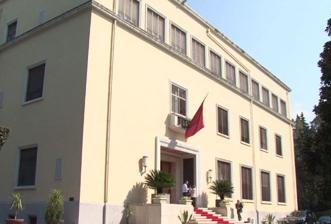
Building: Presidential Palace, Tirana
Country: Albania
Year built: 1941
See also: President of Albania 41°18′41″N 19°50′0″E / 41.31139°N 19.83333°E / 41.31139; 19.83333 Palace in Tirana, Albania Presidential Palace Pallati Presidencial The Presidential Palace Alternative names Pallati i Brigadave General information Type Palace Architectural style Monumental Rationalism Location Tirana , Albania Address Rruga e Elbasanit 58, Tirana 1019 Construction started 1936 Completed 1941 Client HM King Zog I of the Albanians . HM Queen Géraldine of the Albanians . Owner Government of Albania Technical details Floor count 3 Design and construction Architect(s) Gherardo Bosio The Presidential Palace ( Albanian : Pallati presidencial ), formerly the Royal Palace ( Albanian : Pallati mbretëror ) and popularly known as the Palace of Brigades ( Albanian : Pallati i Brigadave ), is the official residence of the president of Albania . The palace was commissioned by King Zog I of the Albanians to serve as his main official residence . In 1945, it ceased to serve as a royal residence because the monarchist regime was substituted by a Communist -ruled government. Since 1946, it has been used by the Government of Albania for holding official ceremonies and state receptions. In 2013, the palace became an official residence once again, when President Bujar Nishani and his family moved into a reconstructed villa inside the grounds of the palace. Architecturally, the palace belongs to a rationalism style. It is unique in its genre, not only in the country but in the wider sphere of fascist architecture , including in Italy itself. Its bas-reliefs were covered with drapes in the 1970s during the cultural revolution , but not destroyed. Nevertheless, the palace as a whole is in dire need of restoration. A description of the then new (and unfinished) Royal Palace appeared in the issue of Life dated 22 May 1939. History The idea to build a royal palace on one of the hills of Sauk, near what was later to become the Grand Park of Tirana , was first conceived by King Zog I in the 1930s. Because of the limited funds of the nascent Albanian state, the then Minister of Finance, Mufid Libohova , entered into negotiations with a group of Italian financiers represented by Mario Alberti. An agreement was made for the opening of a national bank and for a loan of 50,000,000 gold francs (approximately 10,000,000 gold dollars). Part of this loan, also called "The SVEA Loan", was earmarked for the construction of his official residence, making it possible for the King to secure the funds to build the Royal Palace. The new palace was designed by three Italian architects, including Giulio Berte . Due to the outbreak of the Second World War , and the 1939 Italian Invasion of Albania , King Zog I fled Albania and never had a chance to see the palace fully constructed. The Italians finished construction and used the palace mainly for the Army Headquarters. The building was redesigned and completed in 1941, by the Florentine architect Gherardo Bosio . The building served as a functioning royal palace only once, for King Vittorio Emanuele III of Italy during his only visit to Albania in May 1941. During the remainder of the Second World War, it served as the official residence for Francesco Jacomoni , the first Luogotenente del Re (the title of the Italian Viceroy ), and later for his successor, the fascist general Alberto Pariani . Both lived there along with their families. After Italy capitulated in September 1943, the Albanian officer who served the palace hid the Palace's official flag from the Germans and sent it to Italy, where it remained until 2003, when it was purchased by Artan Lame and returned to Albania. After the German takeover of the country in September 1943, the Albanian parliament convened in the Palace and proclaimed the detachment of the Albanian Crown from the Italian Crown. In 1945 the palace was renamed as the Palace of the Brigades , a name which remained in use throughout the Communist regime , and is still used popularly and by the Albanian media. During the Communist regime it served mainly as a government reception facility. The official name of the palace was changed after the fall of the Communist regime in 1992 as the Presidential Palace . In January 2010, the Municipality of Tirana proposed that parts of the palace be opened to the general public. On 8 October 2016, Leka II , pretender to the throne of Albania, was allowed by the Albanian authorities to organise the wedding reception of his marriage to Elia Zaharia inside the premises of the Presidential Palace. Gardens Gardens Because of its situation near the Grand Park of Tirana , the palace gardens are quite extensive. The Royal Palace is surrounded by trees for nearly 200 metres. The gardens are decorated in patterns and shapes of various designs. The palace also has a tennis court. Challenge to government ownership In February 2013, Leka Zogu , pretender to the throne of Albania and who styles himself as the Crown Prince of Albania, began a legal challenge, claiming that he was the rightful owner of the Presidential Palace on the grounds that the property had belonged to King Zog I in his personal capacity, and that thus Prince Leka retained ownership as the former's heir. Leka Zogu claims to have won ownership of the building after a decision of August 2013 by the Supreme Court of Albania , and has declared that the palace would become the main official residence of the "Royal Court of Albania" ( Albanian : Oborri Mbretëror Shqiptar ); but as of 2016, the palace has remained in government possession and continues serving as the official residence of the president of the Republic of Albania , and State receptions and ceremonies, such as the annual end-of-year "Presidential Ball", continue to be held in the palace. See also Politics of Albania President of Albania Presidential Office References